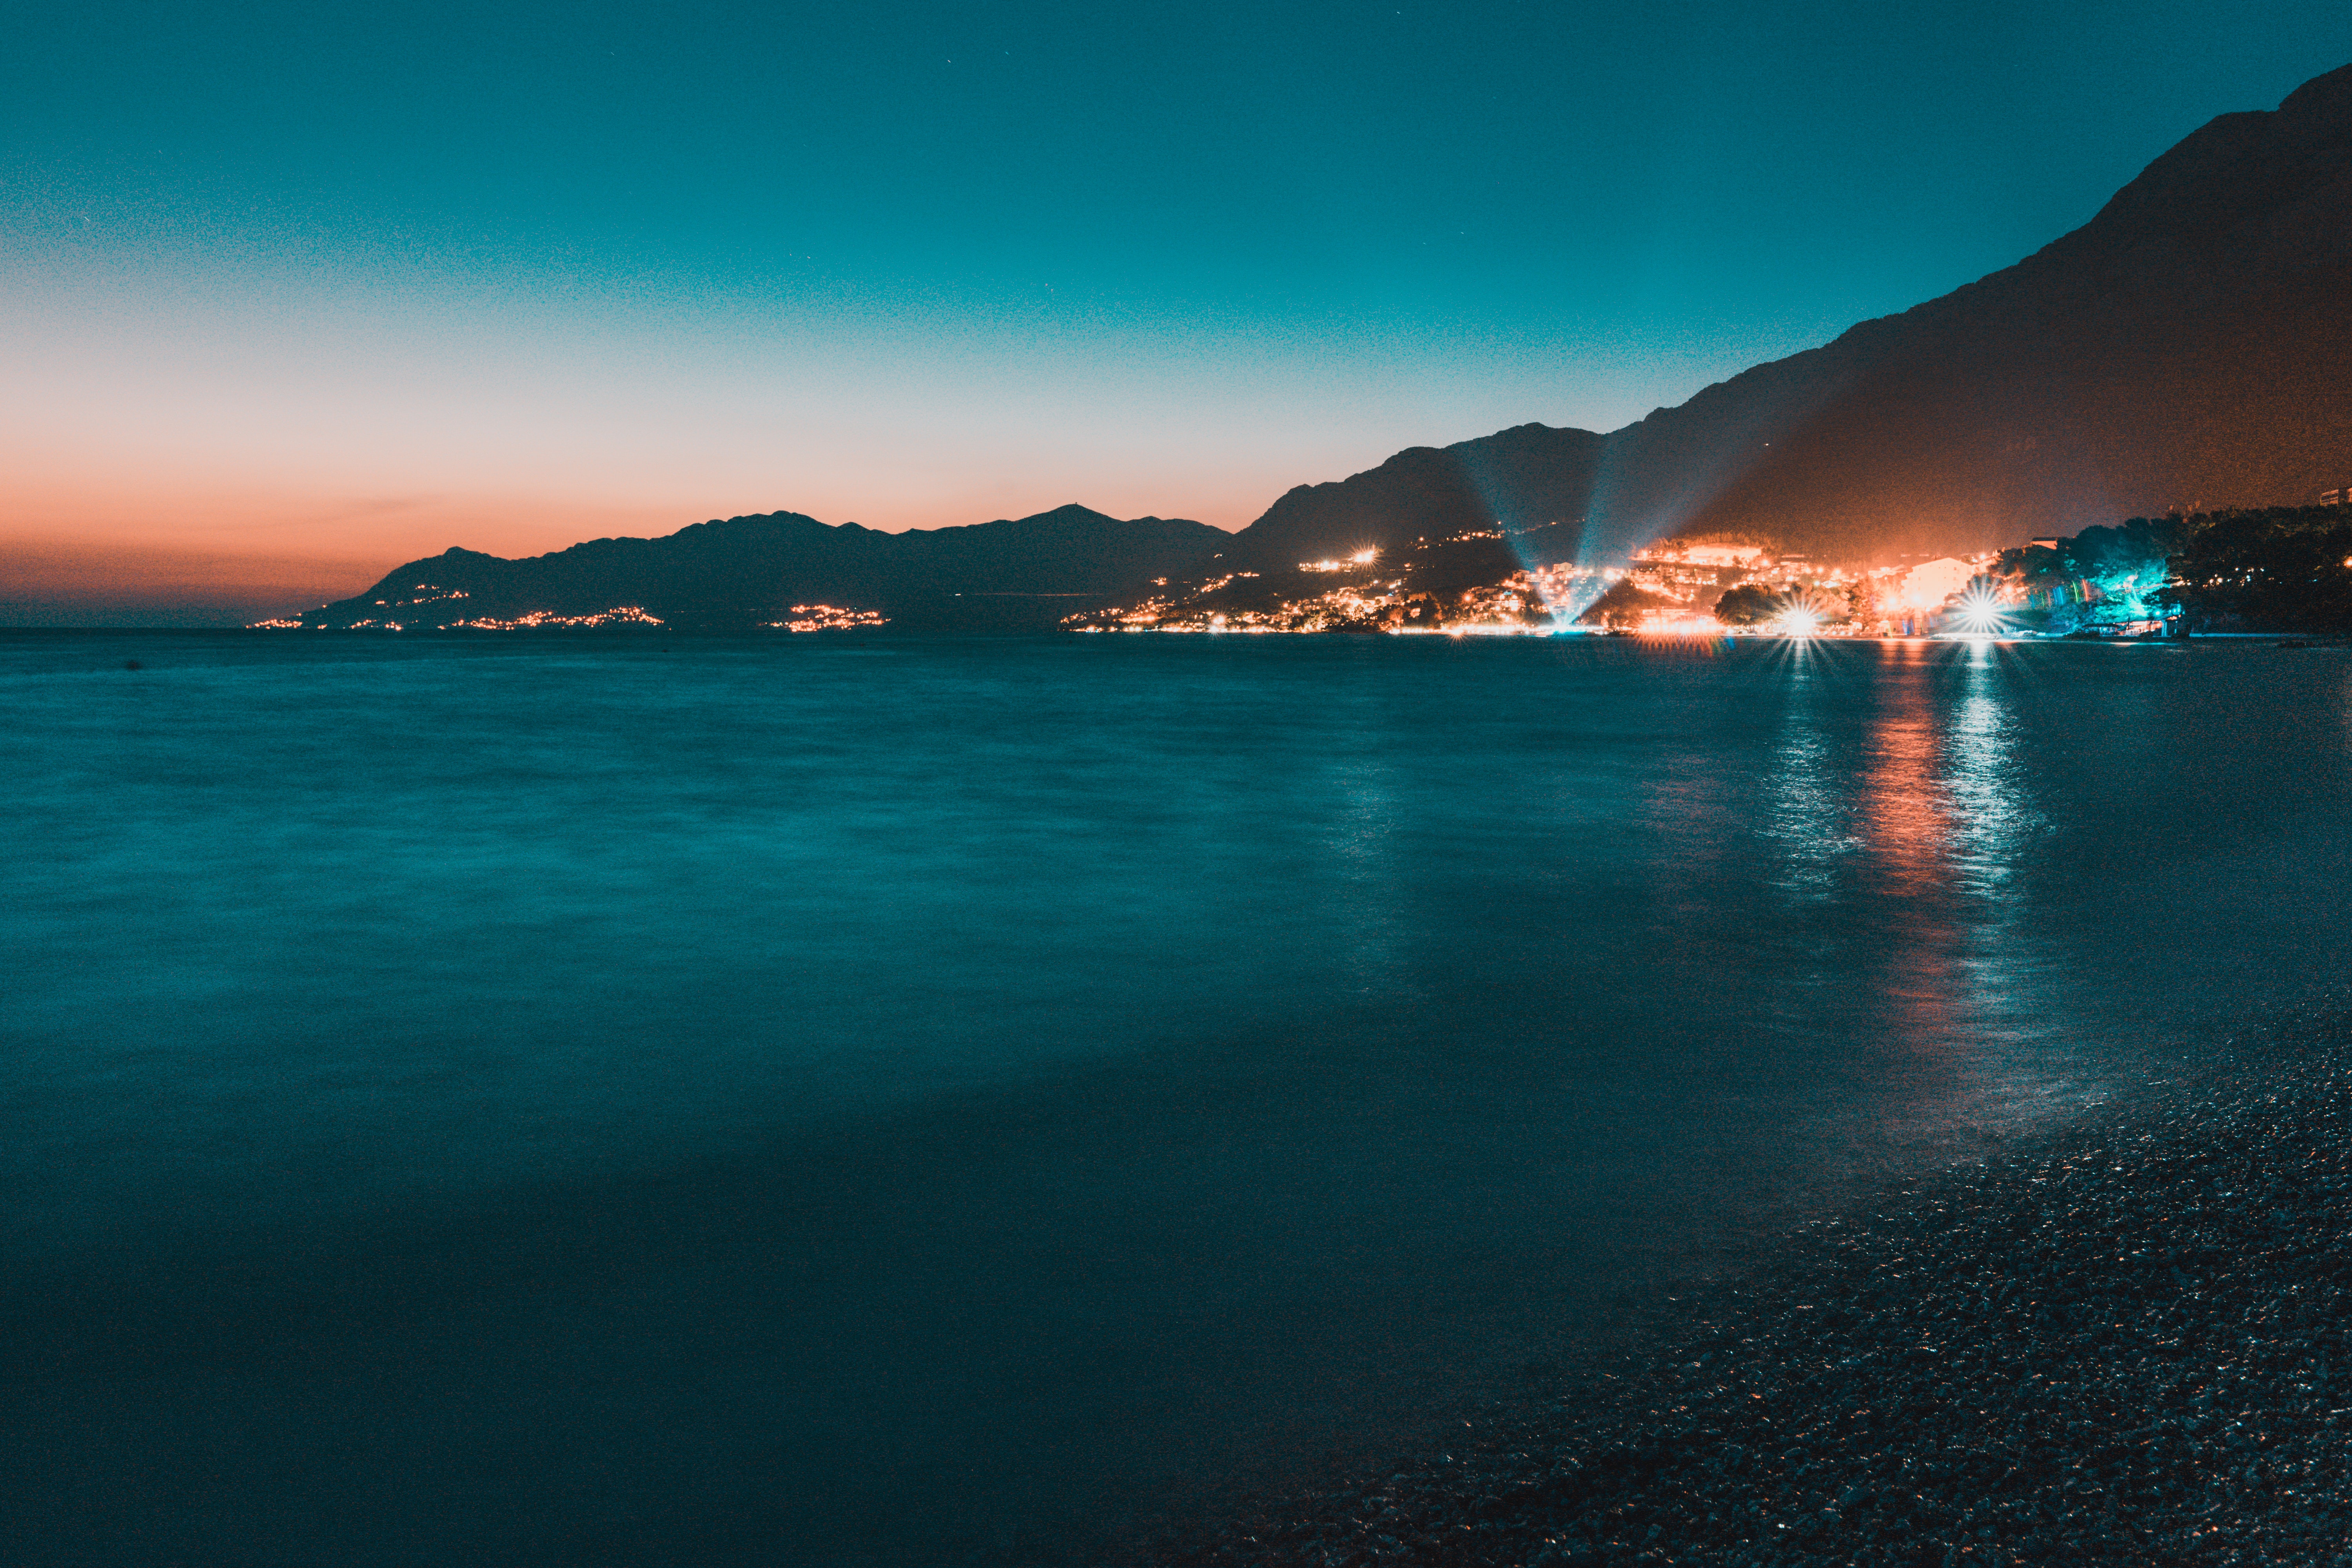
sky, body of water, blue, sea, coast, ocean, water, turquoise, azure, shore, cloud, beach, horizon, coastal and oceanic landforms, vacation, evening, mountain, tourism, night, dusk, promontory, bay, tropics, wave, sunset, landscape, headland, calm, rock, sound, reflection, dawn, cape, hill, city, terrain, wind wave, caribbean, island, sunrise